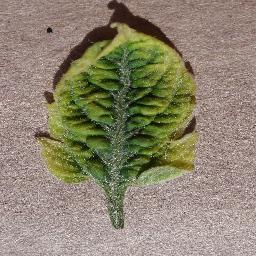
Label: Tomato___Tomato_Yellow_Leaf_Curl_Virus